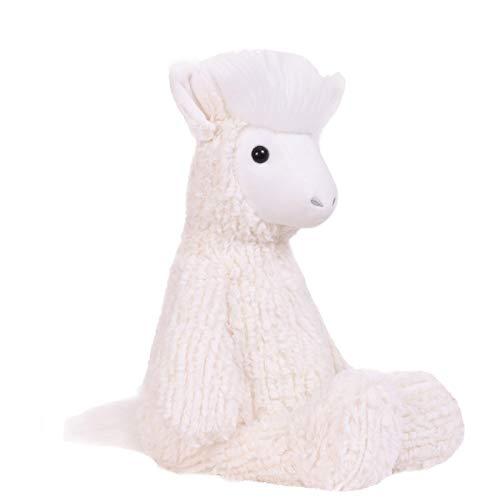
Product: Manhattan Toy Adorables Lou Llama Stuffed Animal, 11"
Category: Toys & Games | Stuffed Animals & Plush Toys | Stuffed Animals & Teddy Bears
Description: Stuffed animal llama features a weighted bottom and feet; measures 15" top of hair to toe, 11" seated height tops of hair.
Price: $10.00
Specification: ProductDimensions:7.5x3x13.5inches|ItemWeight:5.4ounces|ShippingWeight:6.9ounces(Viewshippingratesandpolicies)|ASIN:B0817J9V4R|Itemmodelnumber:319190|Manufacturerrecommendedage:0monthsandup